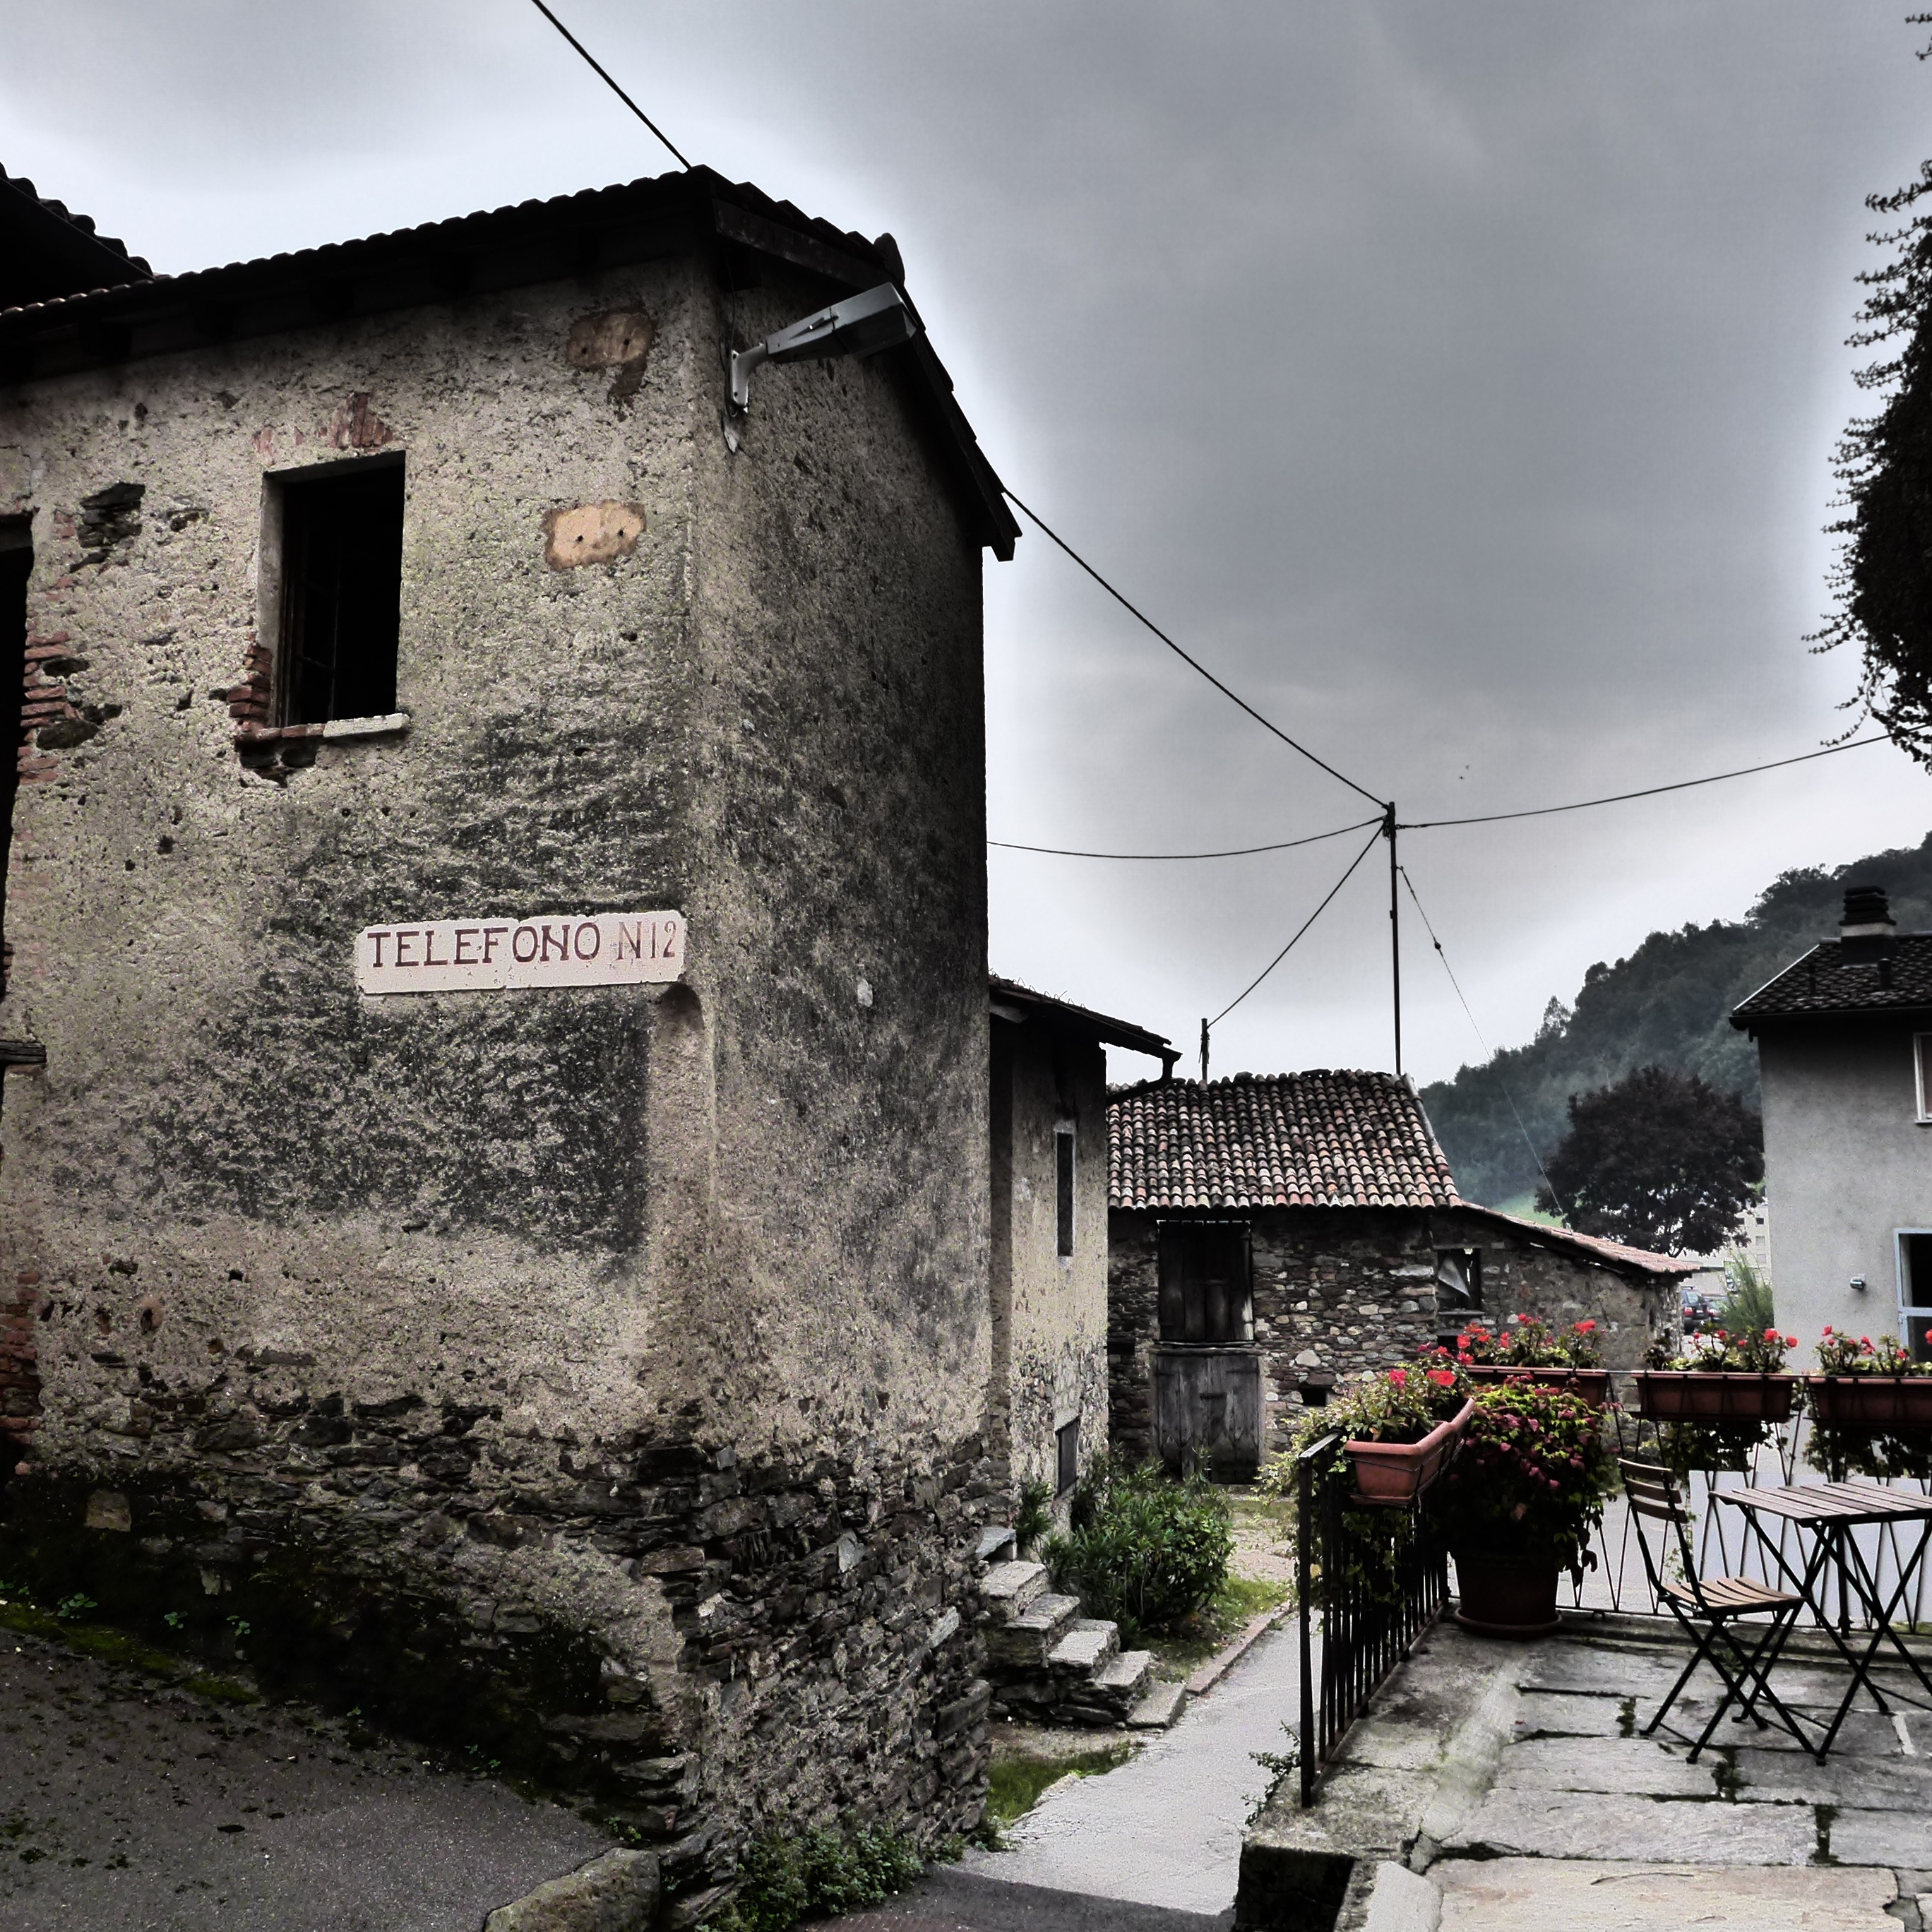
road, street, house, town, building, wall, village, switzerland, architectural style, neighbourhood, ticino, stone house, urban area, residential area, human settlement, arosio